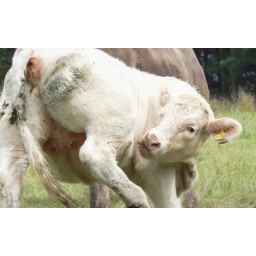
This cow followed me around the perimeter of a field and kept looking round and making funny faces! This made me laugh!